Geriatric horse

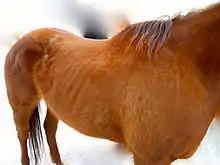
Skinny geriatric horse at the end of winter

A geriatric horse's diet should be well-balanced, easy to chew, and easily digestible. Recommended feed options include semi-dried silage, high-quality hay, wheat bran, linseed, flakes, or mueslis. High levels of fiber and straw are generally not advisable, nor should there be excessive amounts of alfalfa or apples, as these can have a laxative effect when consumed in large quantities. The Institut National de la Recherche Agronomique (National Institute of Agricultural Research, INRA) suggests a dry matter nitrogen content of 10–12%. Pasture alone is typically insufficient to meet the dietary needs of geriatric horses, necessitating the inclusion of supplements. Manufacturers are increasingly providing rations specifically formulated for geriatric horses, as their energy needs decline while their mineral requirements may increase. These horses may also experience reduced hunger and thirst.